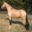
Label: horse